286 Iclea

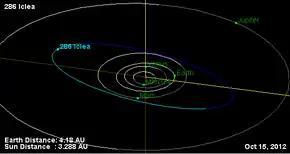

286 Iclea is a large main-belt asteroid. It was discovered by Austrian astronomer Johann Palisa on 3 August 1889 in Vienna, and named for the heroine of Camille Flammarion's astronomical romance "Uranie". This object is orbiting the Sun at a distance of with a period of and an orbital eccentricity (ovalness) of 0.029. The orbital plane is tilted at an angle of 17.9° to the plane of the ecliptic.